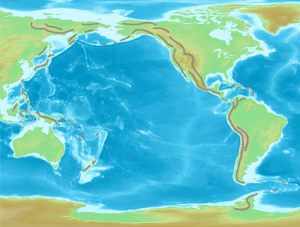
Carte des chaînes de montagnes de la ceinture circum-pacifique
Une montagne est une forme topographique de relief positif, à la surface de planètes telluriques, et faisant partie d'un ensemble — une chaîne de montagnes — ou formant un relief isolé. Elle est caractérisée par son altitude et, plus généralement, par sa hauteur relative, voire par sa pente. Il n'existe toutefois pas de définition unique de ce qu'est une montagne, terme apparu entre le Xᵉ et le XIIᵉ siècle, et de nombreux régionalismes coexistent pour décrire les formes de relief. Elle peut désigner à la fois un sommet pentu et une simple élévation de terrain, comme une colline, aussi bien que le milieu dans son ensemble. Les montagnes prennent en effet des formes très diverses en fonction des processus qui mènent à leur orogenèse : des escarpements de marges continentales et rifts en domaine extensif, aux chaînes de collision et plissement, en passant par les phases de subduction créant des volcans de type explosif en arcs insulaires ou le long de cordillères, sans oublier le volcanisme de point chaud de type effusif ni les intrusions mises au jour par l'érosion.